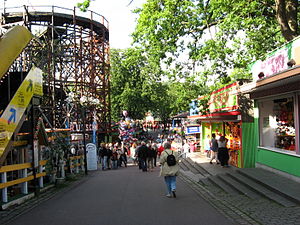
Dyrehavsbakken
Dyrehavsbakken er verdens ældste eksisterende forlystelsespark. Den ligger i Dyrehaven ved Klampenborg ca. 10 km nord for København.